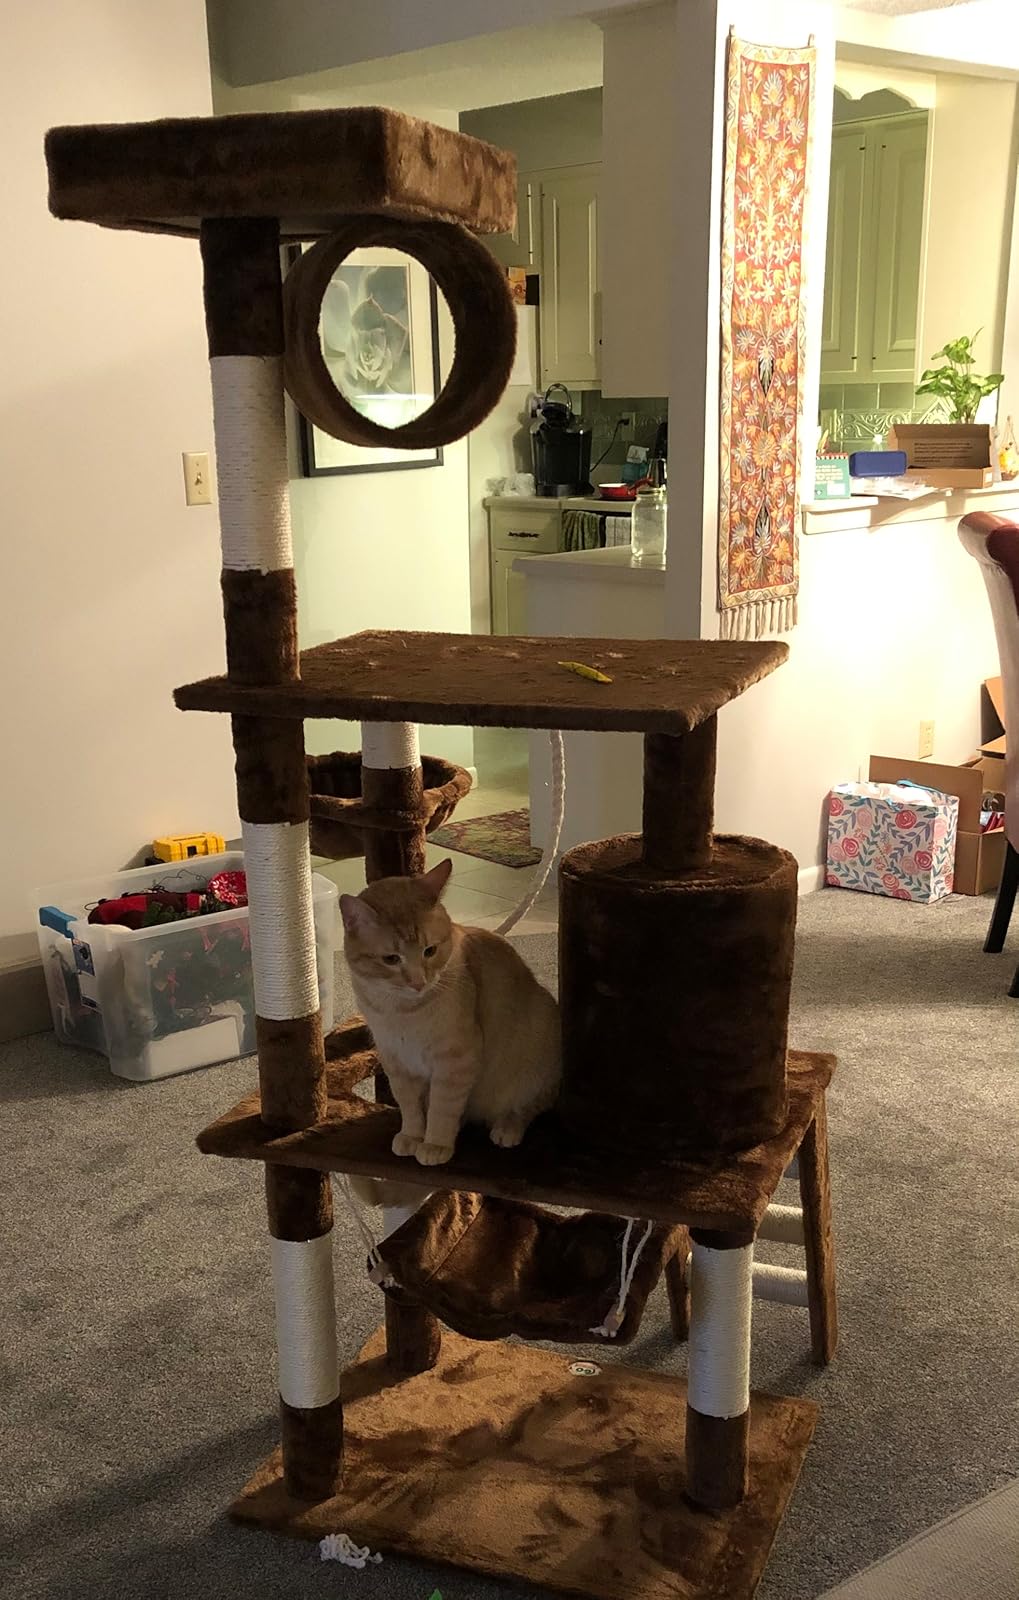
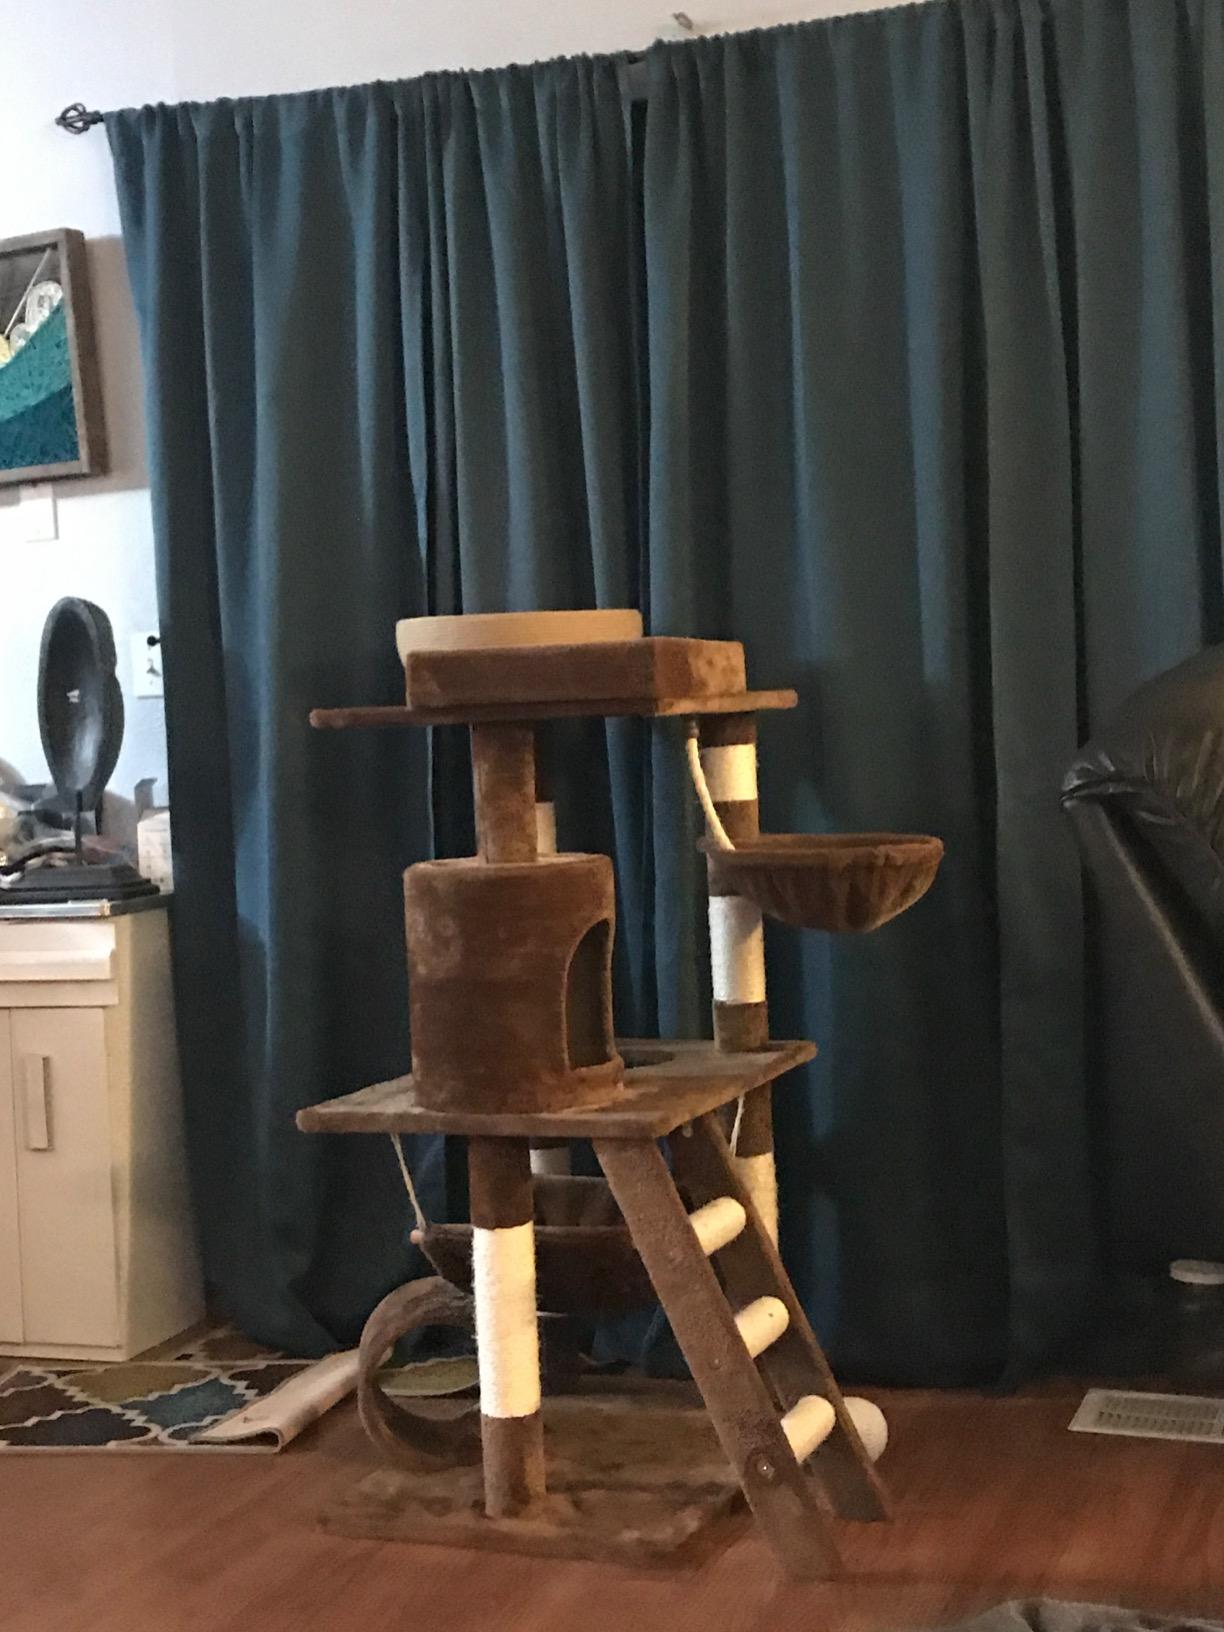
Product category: items_cat tree
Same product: yes